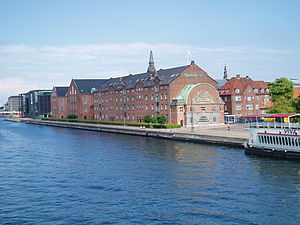
Danisco
Daniscos gamle sukkerfabrik ved Langebro i København er i dag hovedkontor for koncernen
Daniscos hovedkontor i København. Hovedkontoret er fotograferet fra Langebro krydsende Københavns Havn. Knippelsbro og Udenrigsministeriet ses længere ude i billedet.
Danisco A/S blev skabt i 1989 gennem en fusion af de to gamle C.F. Tietgen-selskaber De Danske Sukkerfabrikker og De Danske Spritfabrikker samt A/S Danisco. Egentlig blev Danisco allerede skabt 1923 som Dansk Handels og Industri- Compagni af De Danske Spritfabrikker. I 1934 ønskede staten en klar adskillelse mellem spritfirmaet og de øvrige virksomheder, der var kontrolleret af spritfabrikken. Som følge af loven om Spritfabrikkernes eneretskoncession på fremstilling af sprit og gær, blev Dansk Handels og Industri- Compagni derfor udskilt som en selvstændig virksomhed under navnet Danisco.